Fosnes Municipality

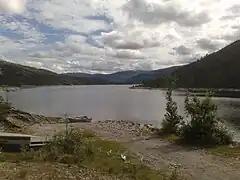
View of Mjosund

Fosnes was established as a municipality in the old Nord-Trøndelag county on 1 January 1838 (see formannskapsdistrikt law). On 1 January 1871, the western district of Fosnes Municipality (population: 1,472) was separated to form the new Flatanger Municipality. This left Fosnes Municipality with 2,655 residents. On 1 January 1889, a small area of Fosnes Municipality (population: 61) was transferred to the neighboring Vikten Municipality. Then on 1 January 1913, the western part of Fosnes Municipality (population: 1,631) was separated to form the new Otterøy Municipality. This left the much smaller Fosnes Municipality with 1,107 residents.